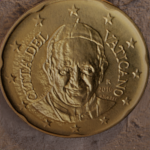
Coin value: 20cents
Country: va
Edition: 2016